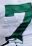
Number: 7